Harry Payne (politician)

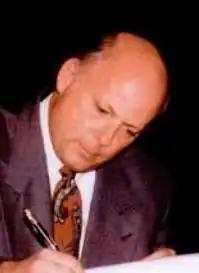
Harry Payne in 1997

Harry E. Payne Jr. (born September 11, 1952) is an American politician from North Carolina. He served in the North Carolina House of Representatives for six terms and as North Carolina Commissioner of Labor for two terms. He is a member of the Democratic Party.